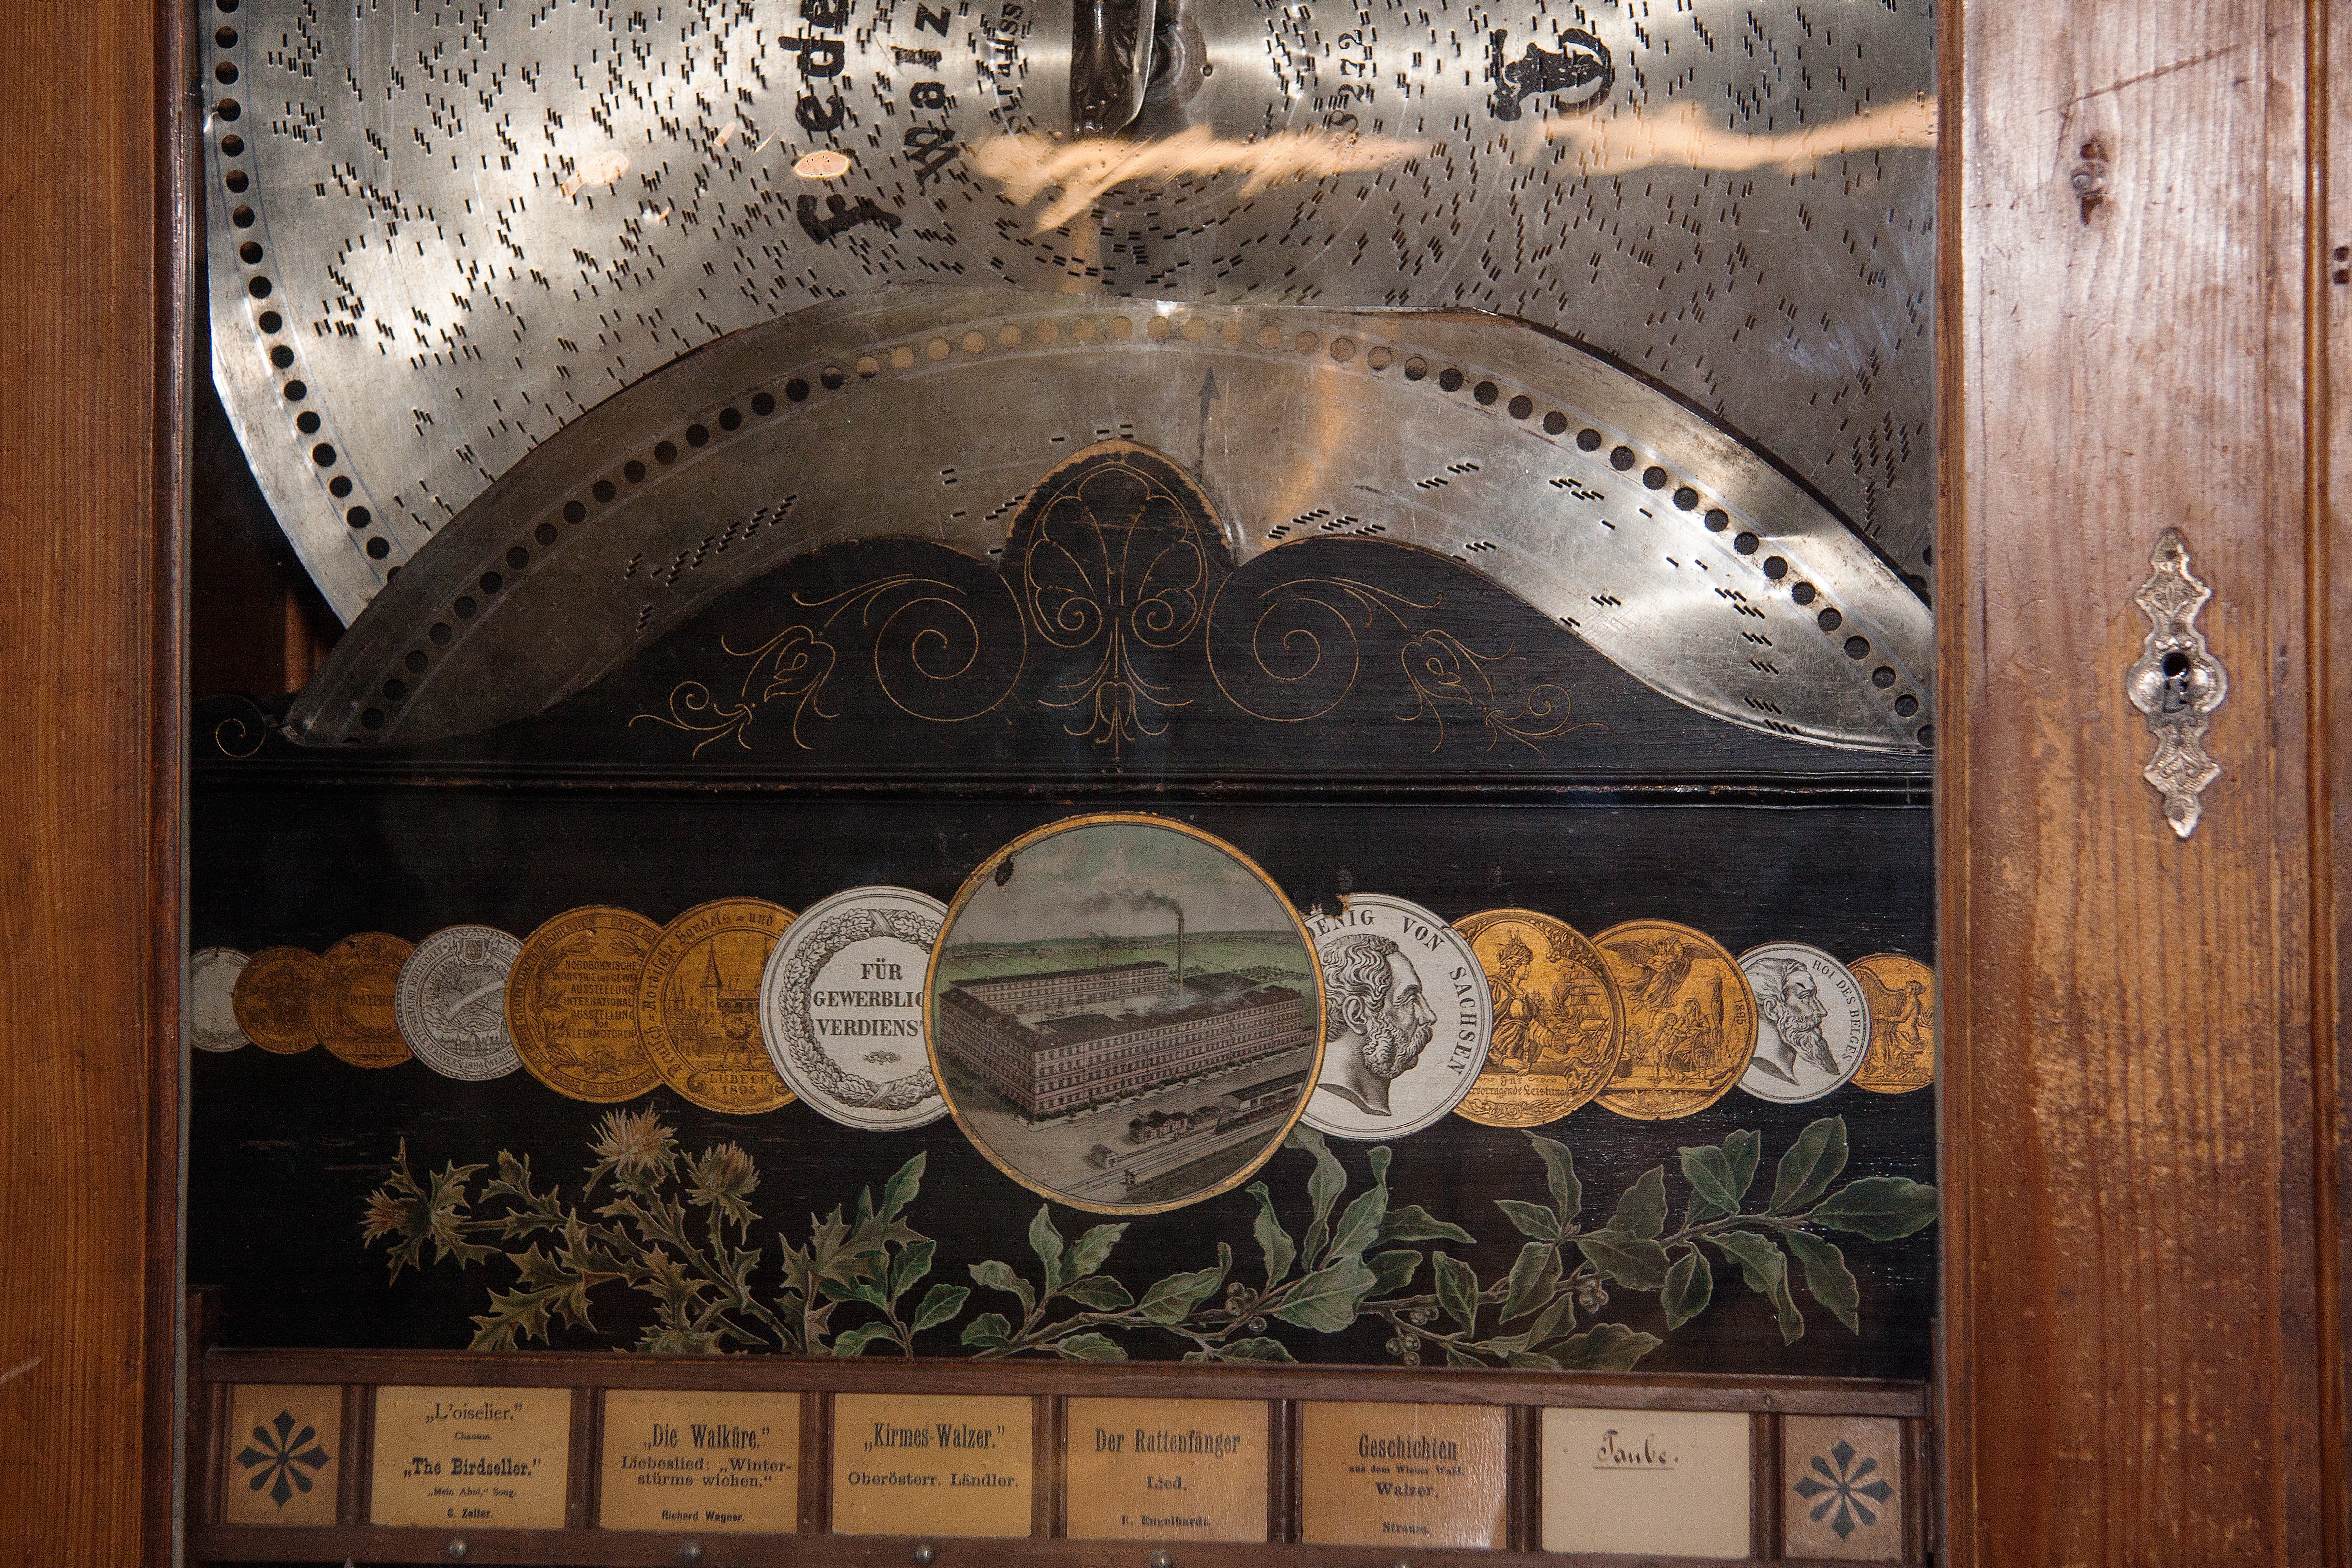
wood, antique, old, acoustic, waltz, classic, mechanically, 1900, mechanical musical instruments, self playing musical instruments, hole plate, music selection